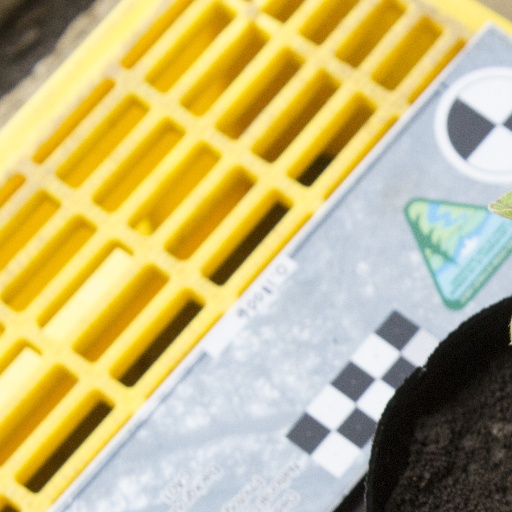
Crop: soybean